Angle Tarn (Patterdale)

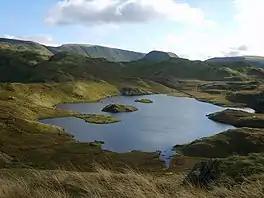
A full view of the tarn from the north side.

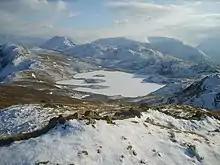
A winter view from the summit of the Angletarn pikes.

Angle Tarn is a tarn in Cumbria, England, within the Lake District National Park, about a mile north-east of Hartsop. Located at an altitude of , the lake has an area of , measures , with a maximum depth of . The lake is very distinctive in that it resembles a fish hook in shape. It contains two rocky islets and a small broken peninsula. It is located on the Angletarn Pikes, which are named after it.